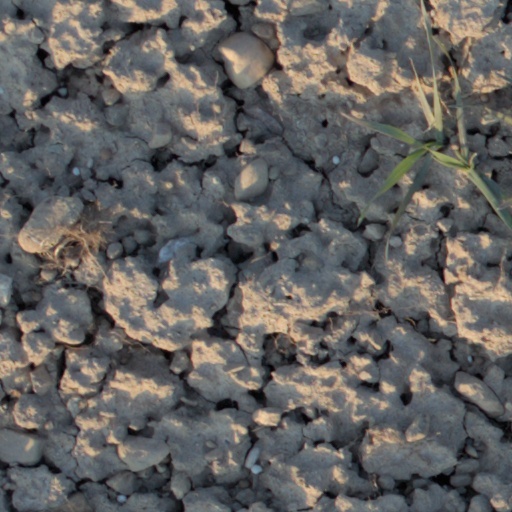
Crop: wheat